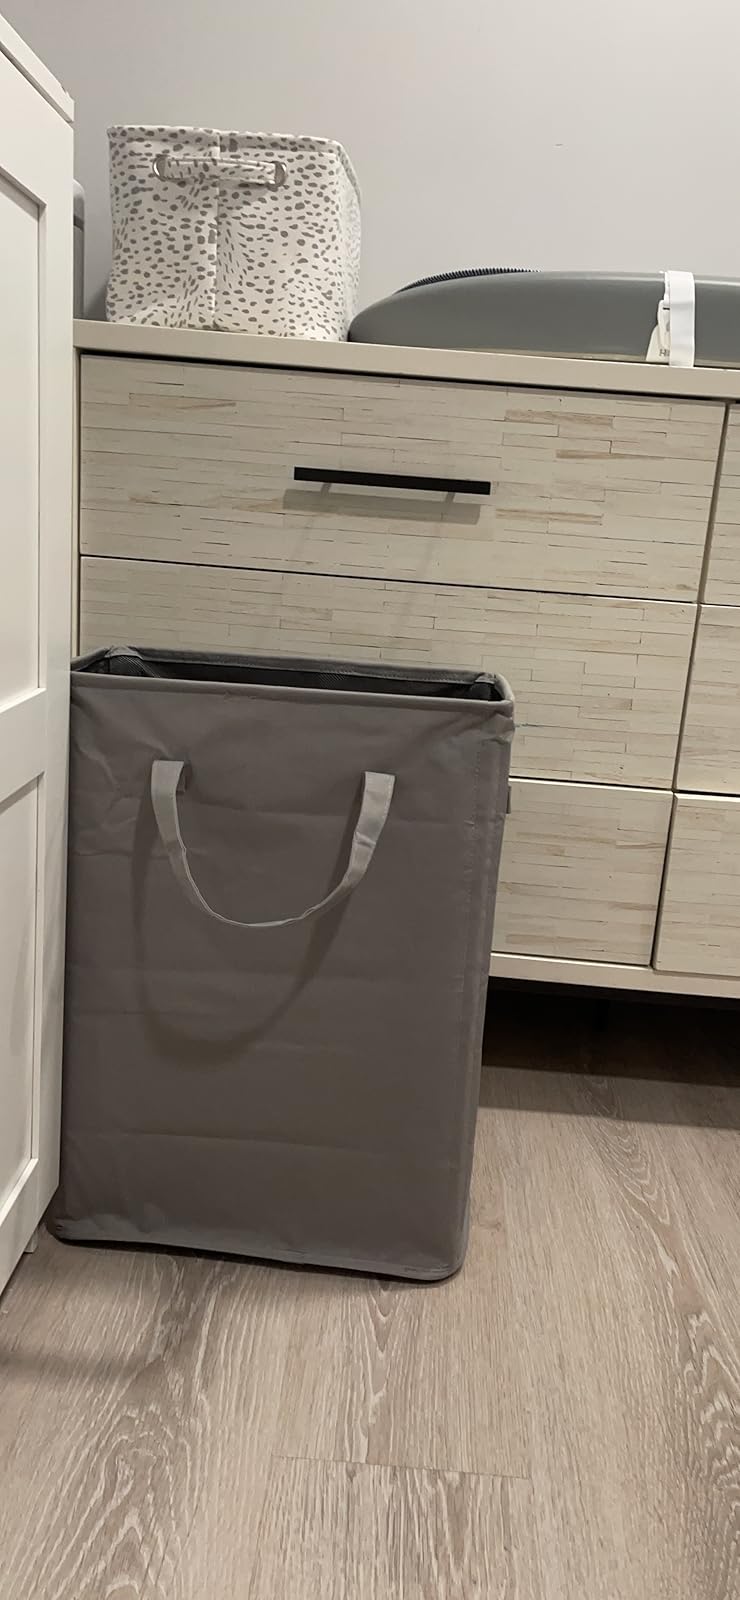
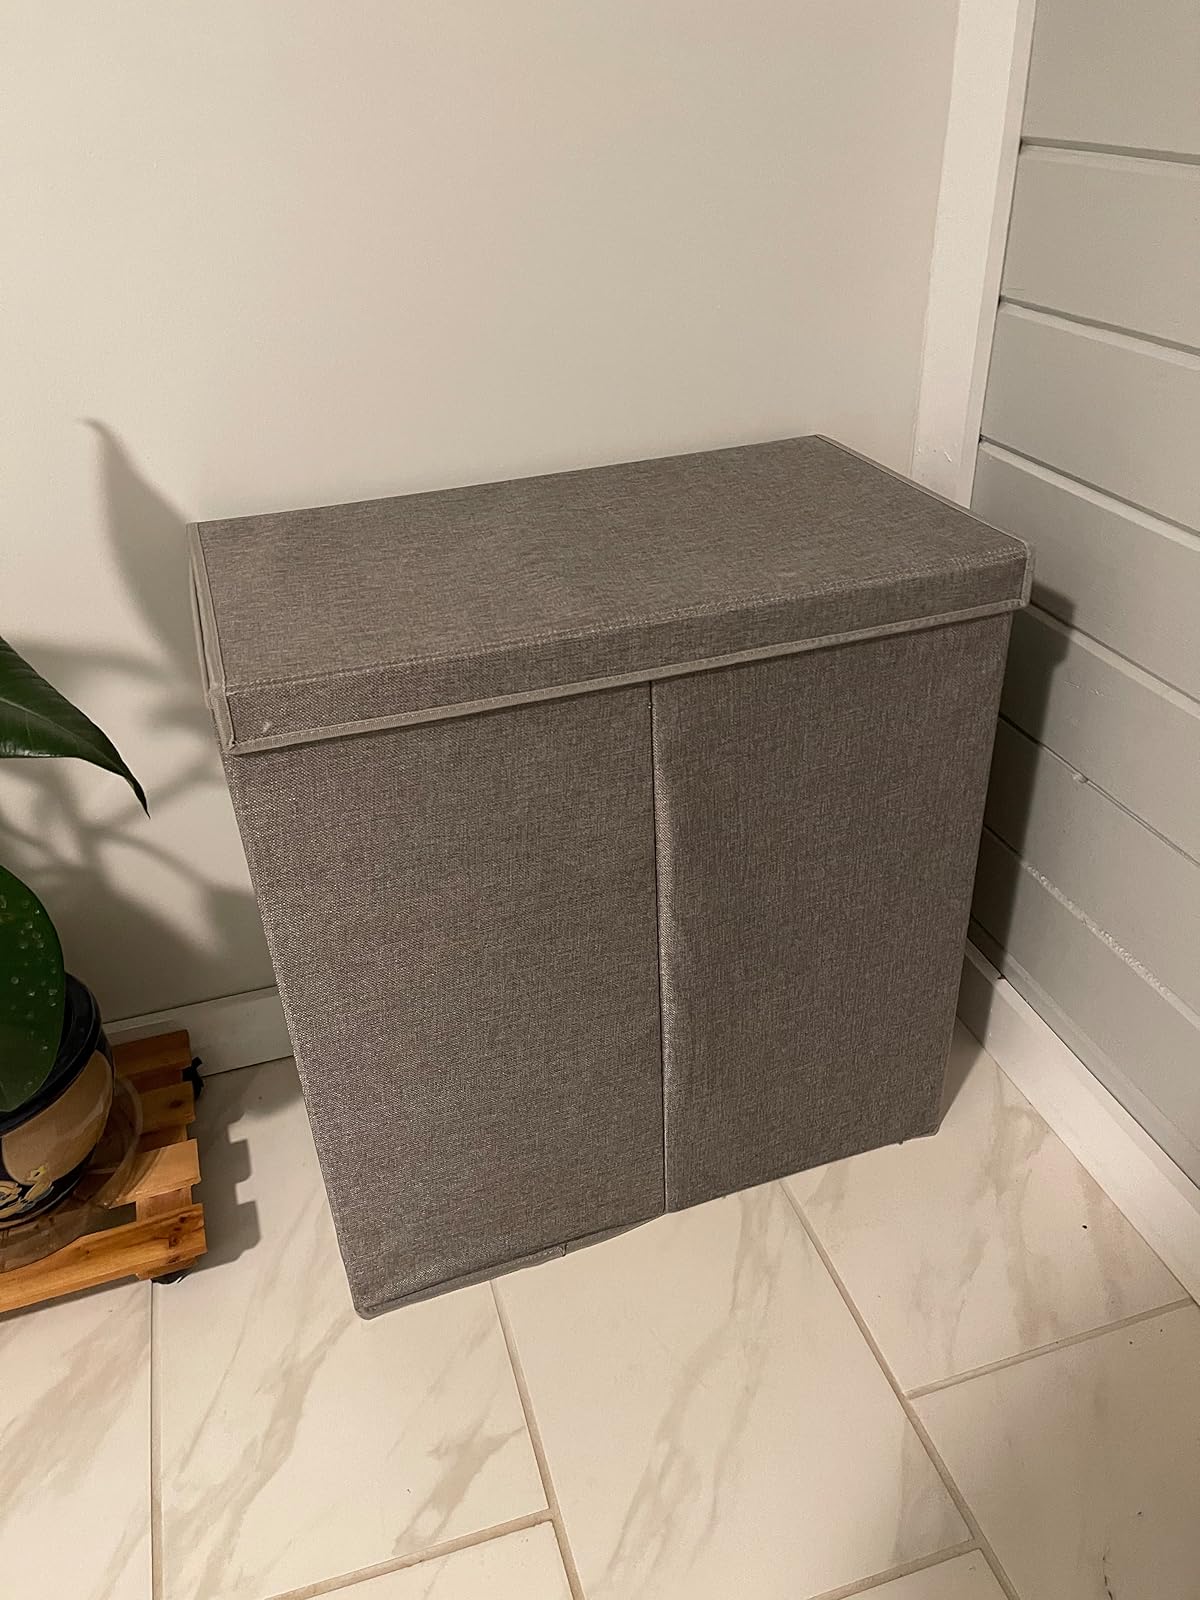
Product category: items_hamper
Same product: no